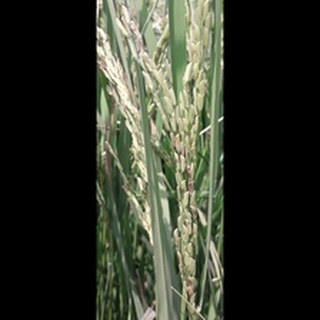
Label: healthy_rice